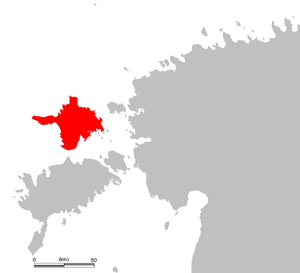
Dagø
Dagø er Estlands næststørste ø. Den udgør siden 2017 ét amt, som består af kun én kommune. Den er altså at sammenligne med Bornholms Regionskommune. Øen ligger i Østersøen nord for øen Øsel. Dagø har et areal på cirka 989 km² og hele amtet har 9.580 indbyggere. Forvaltningscentrum på øen er byen Kärdla. Ved en landsomfattende administrativ reform efter kommunalvalgene søndag den 15. oktober 2017 er de fire landkommuner blevet lagt sammen til éen kommune.